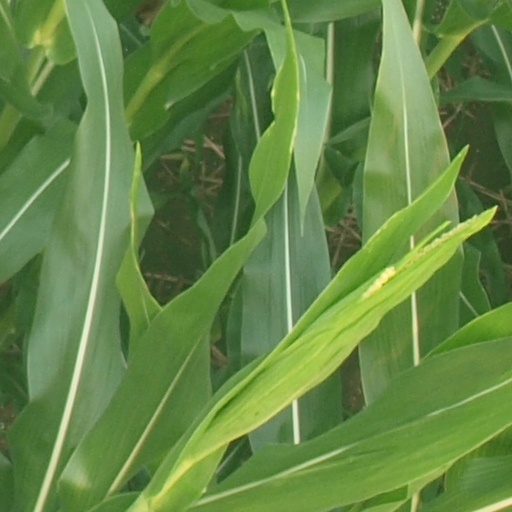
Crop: maize; corn